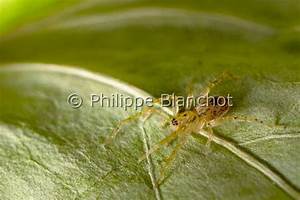
Label: ragno